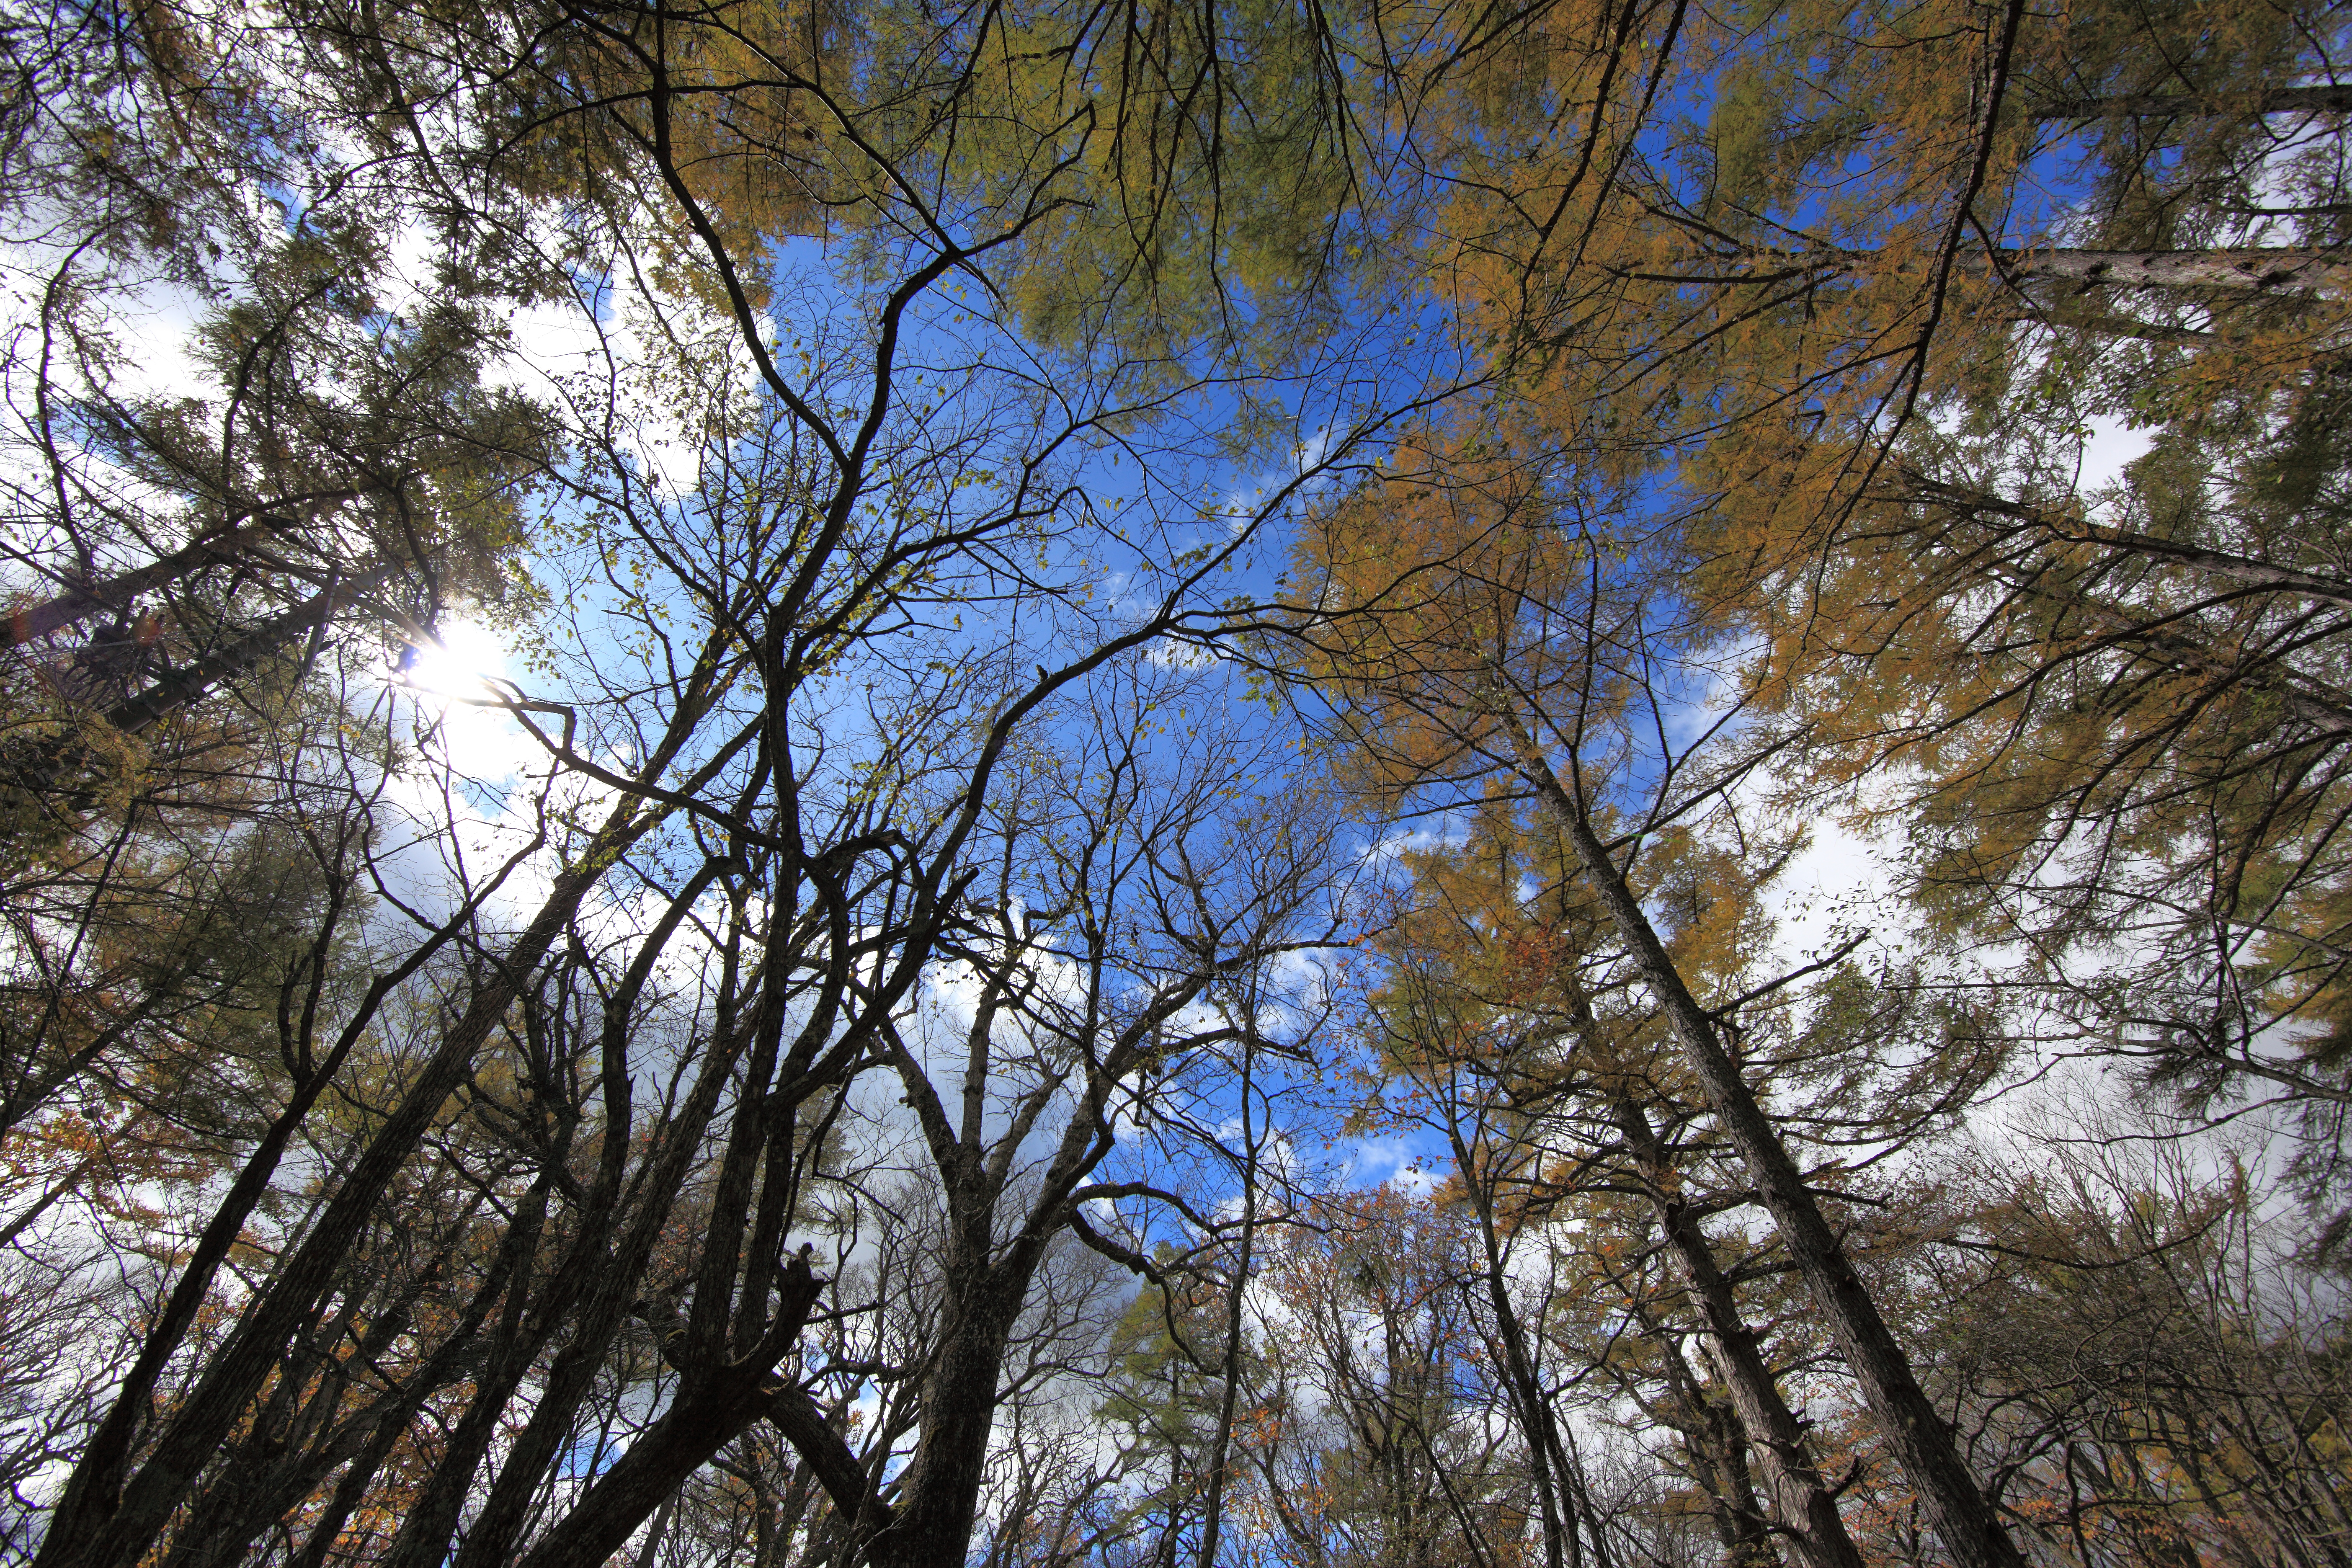
tree, nature, forest, branch, snow, winter, plant, sunlight, leaf, reflection, high, autumn, season, nikko, 5d, hires, woodland, habitat, markii, ecosystem, hi, res, resolution, biome, natural environment, woody plant